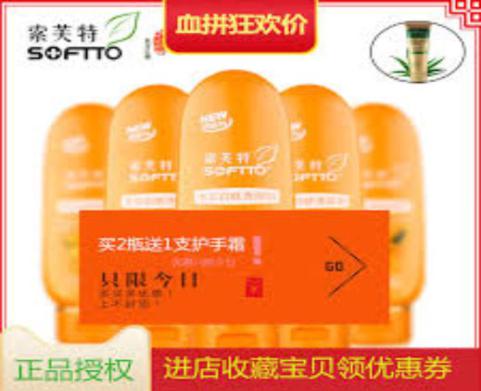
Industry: Necessities